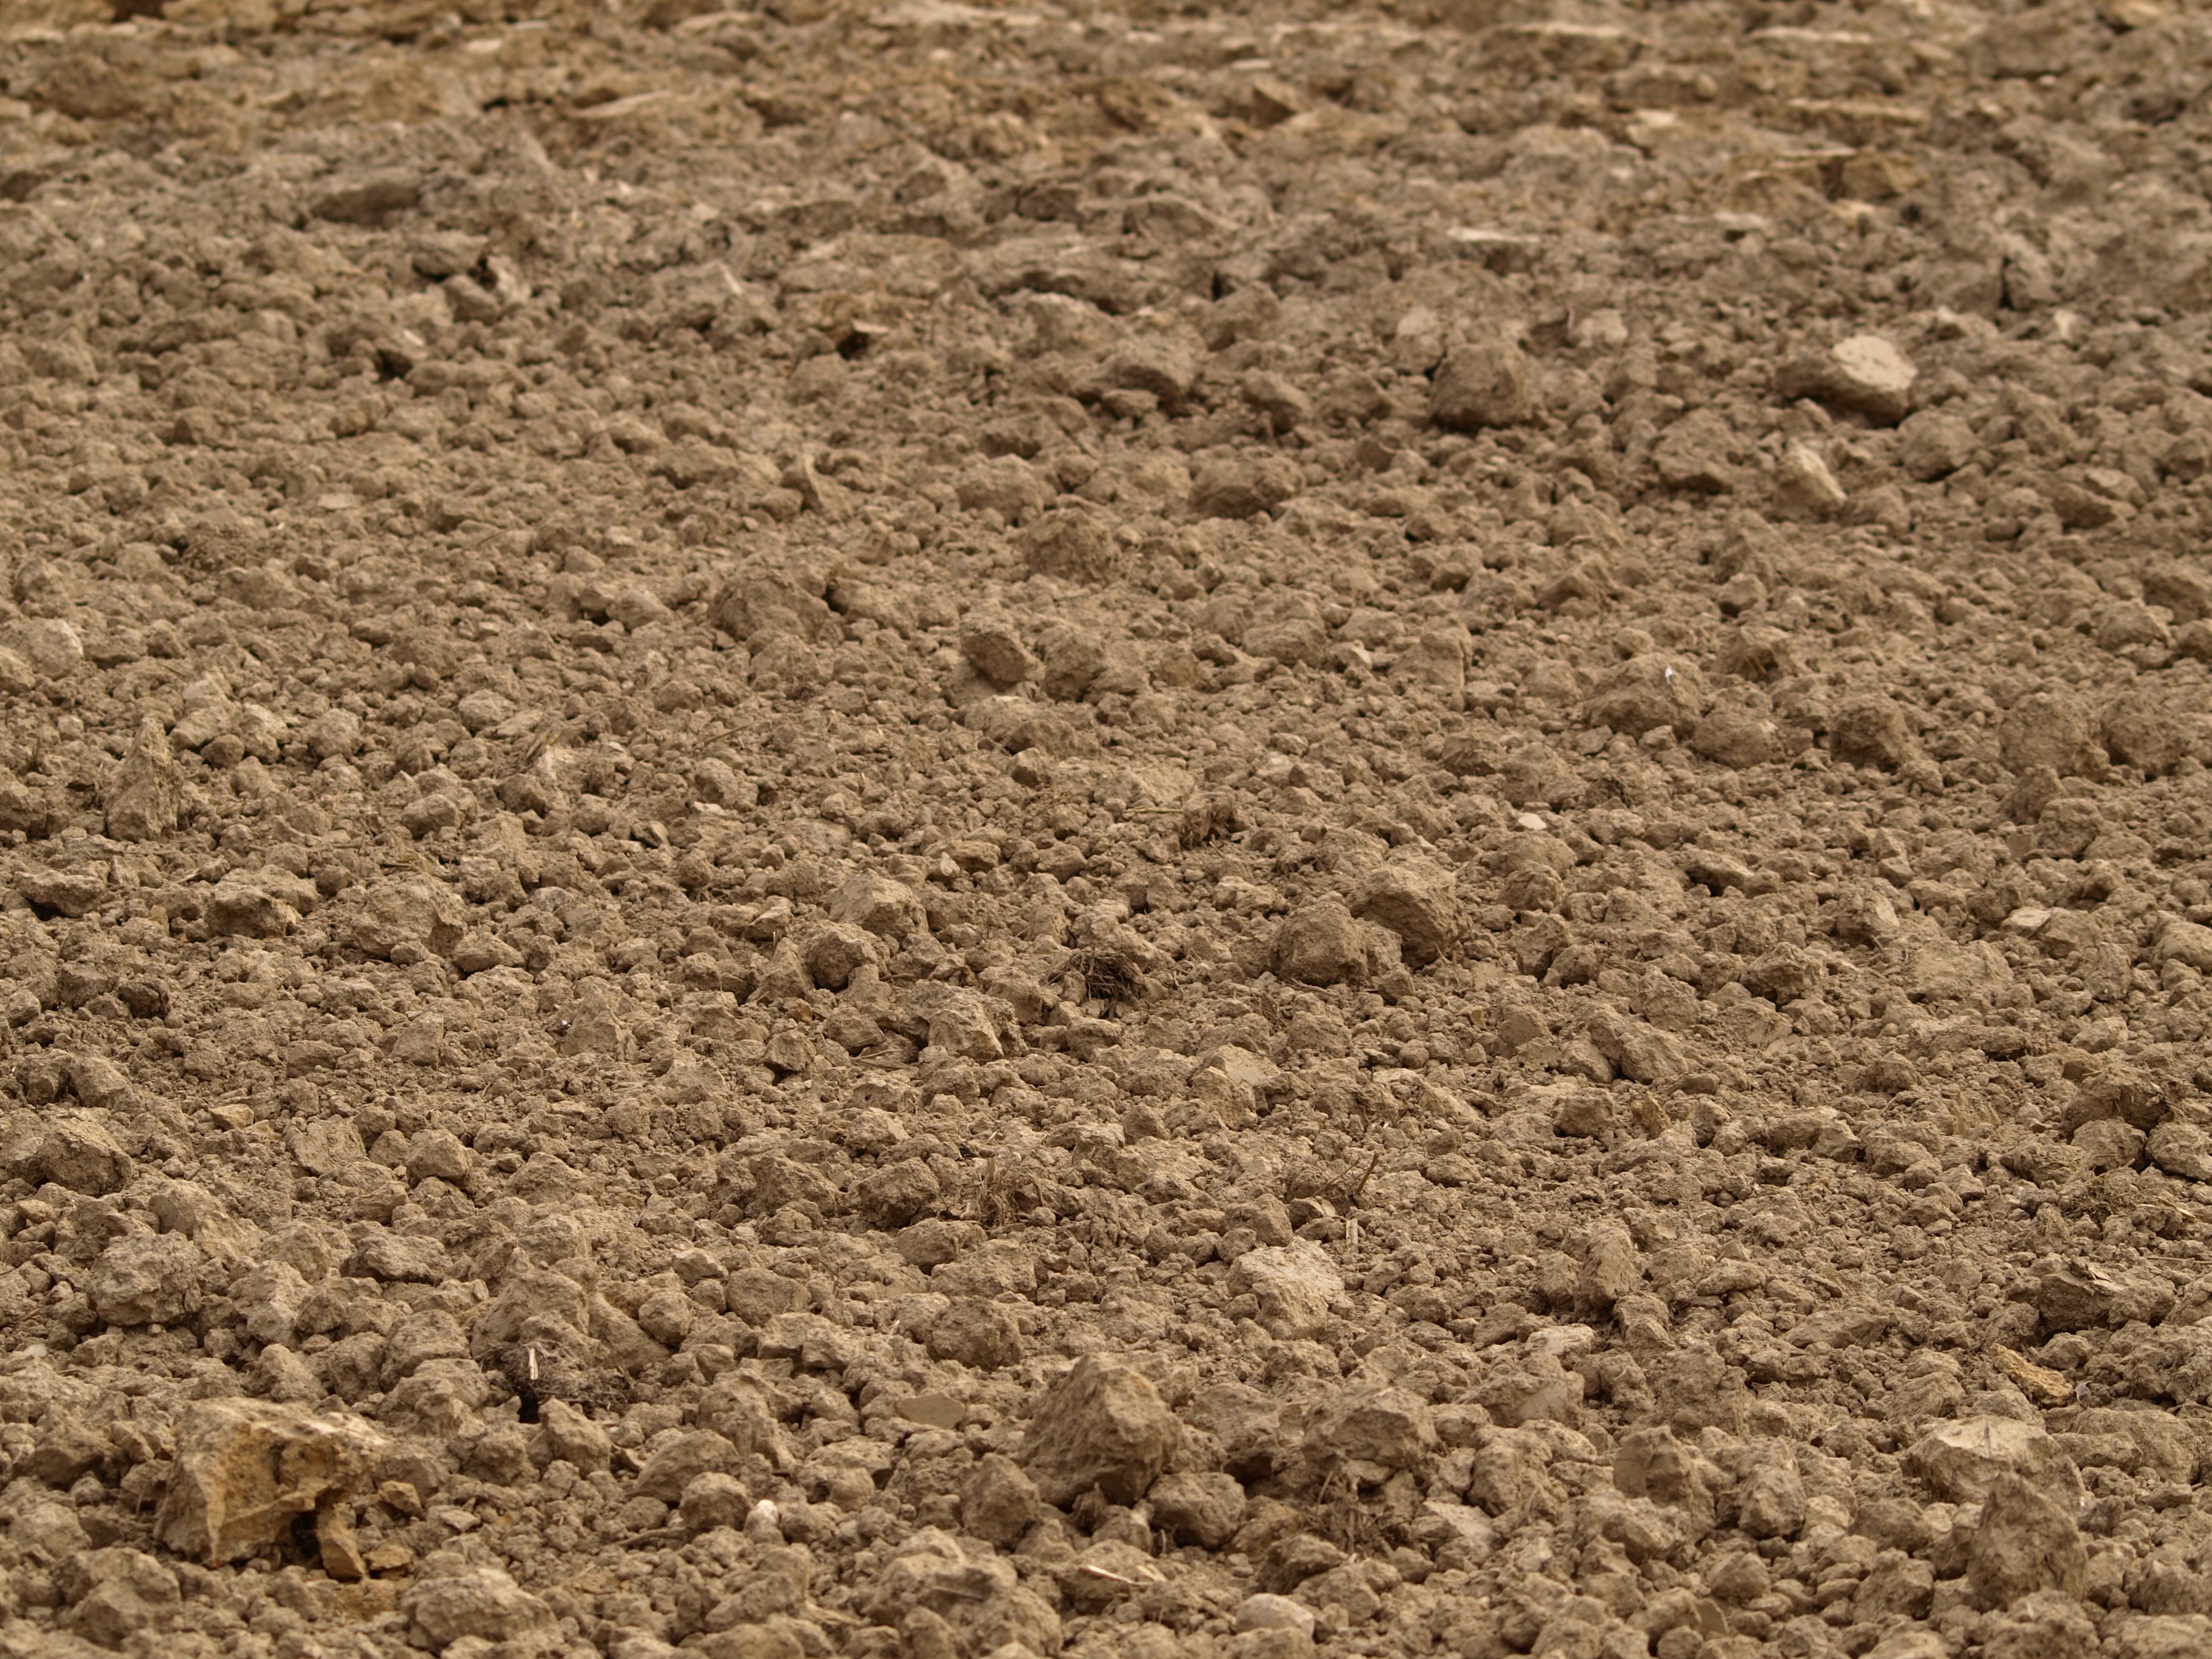
sand, field, floor, asphalt, soil, agriculture, earth, gravel, arable, flooring, road surface